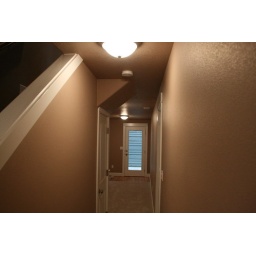
Ground floor hallway, garage to right, storage to left, office space in back